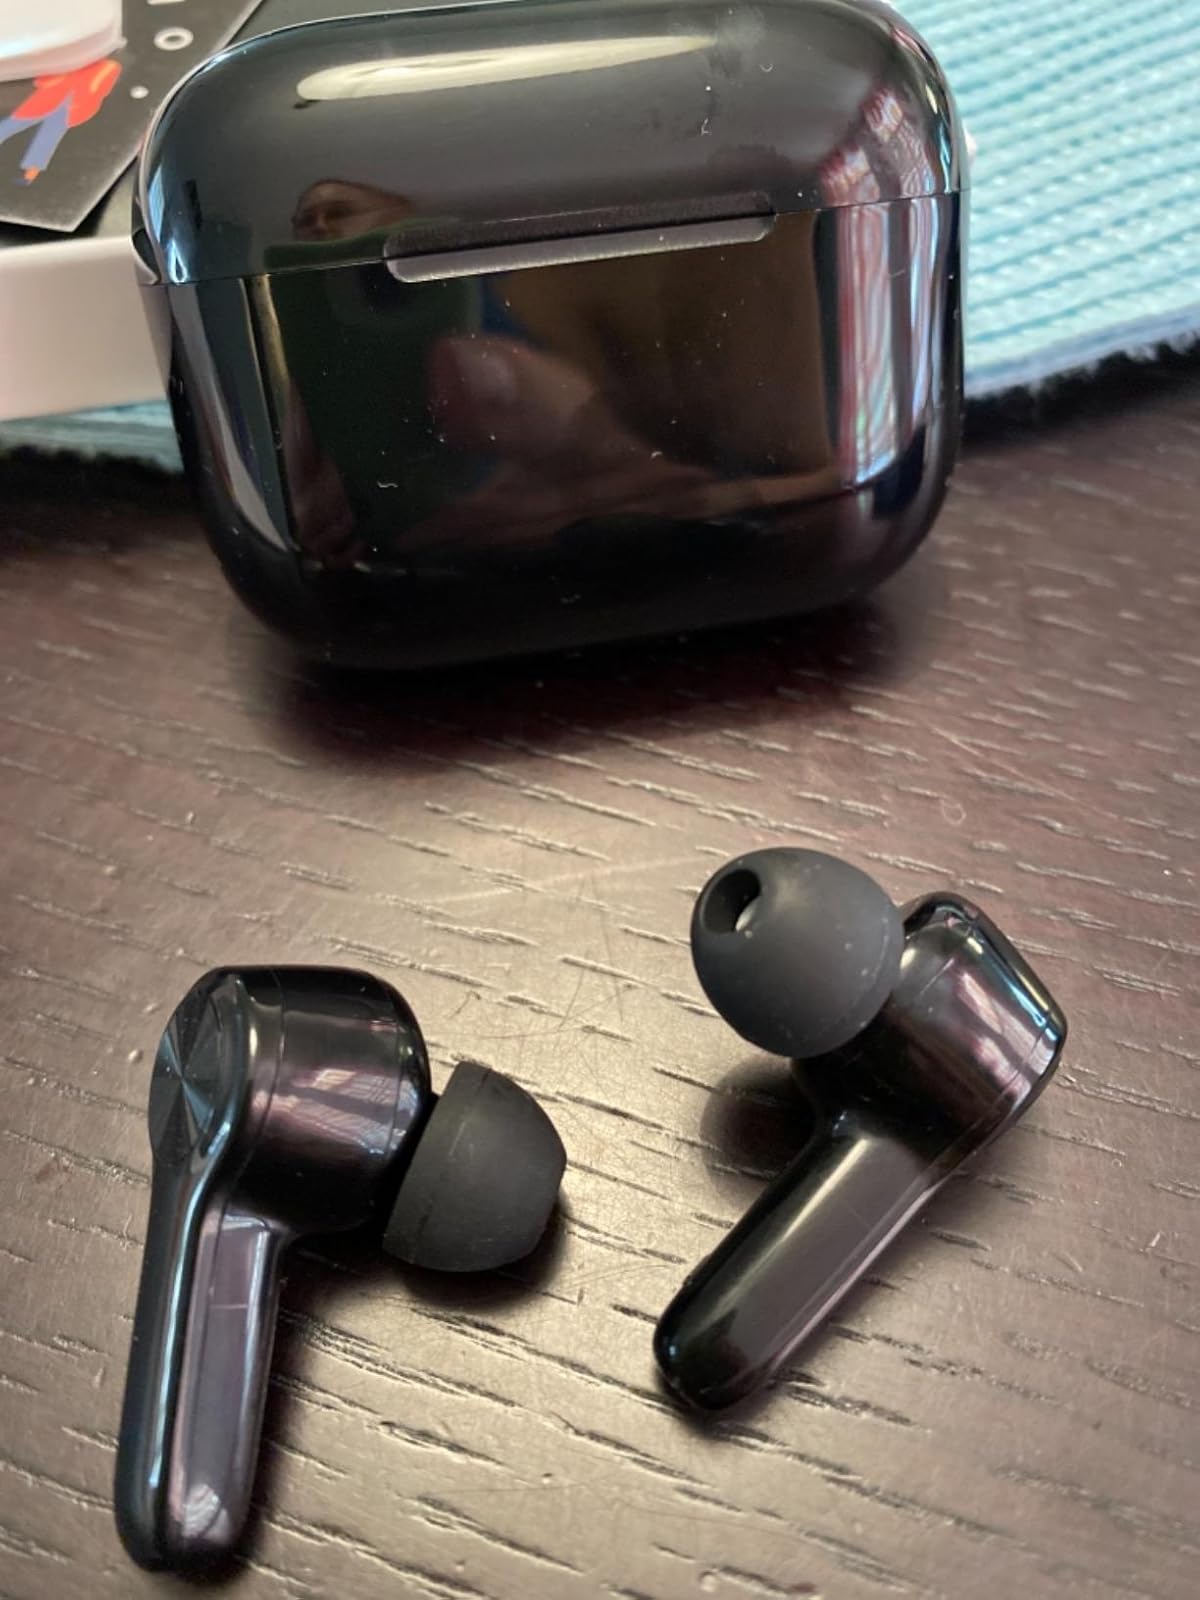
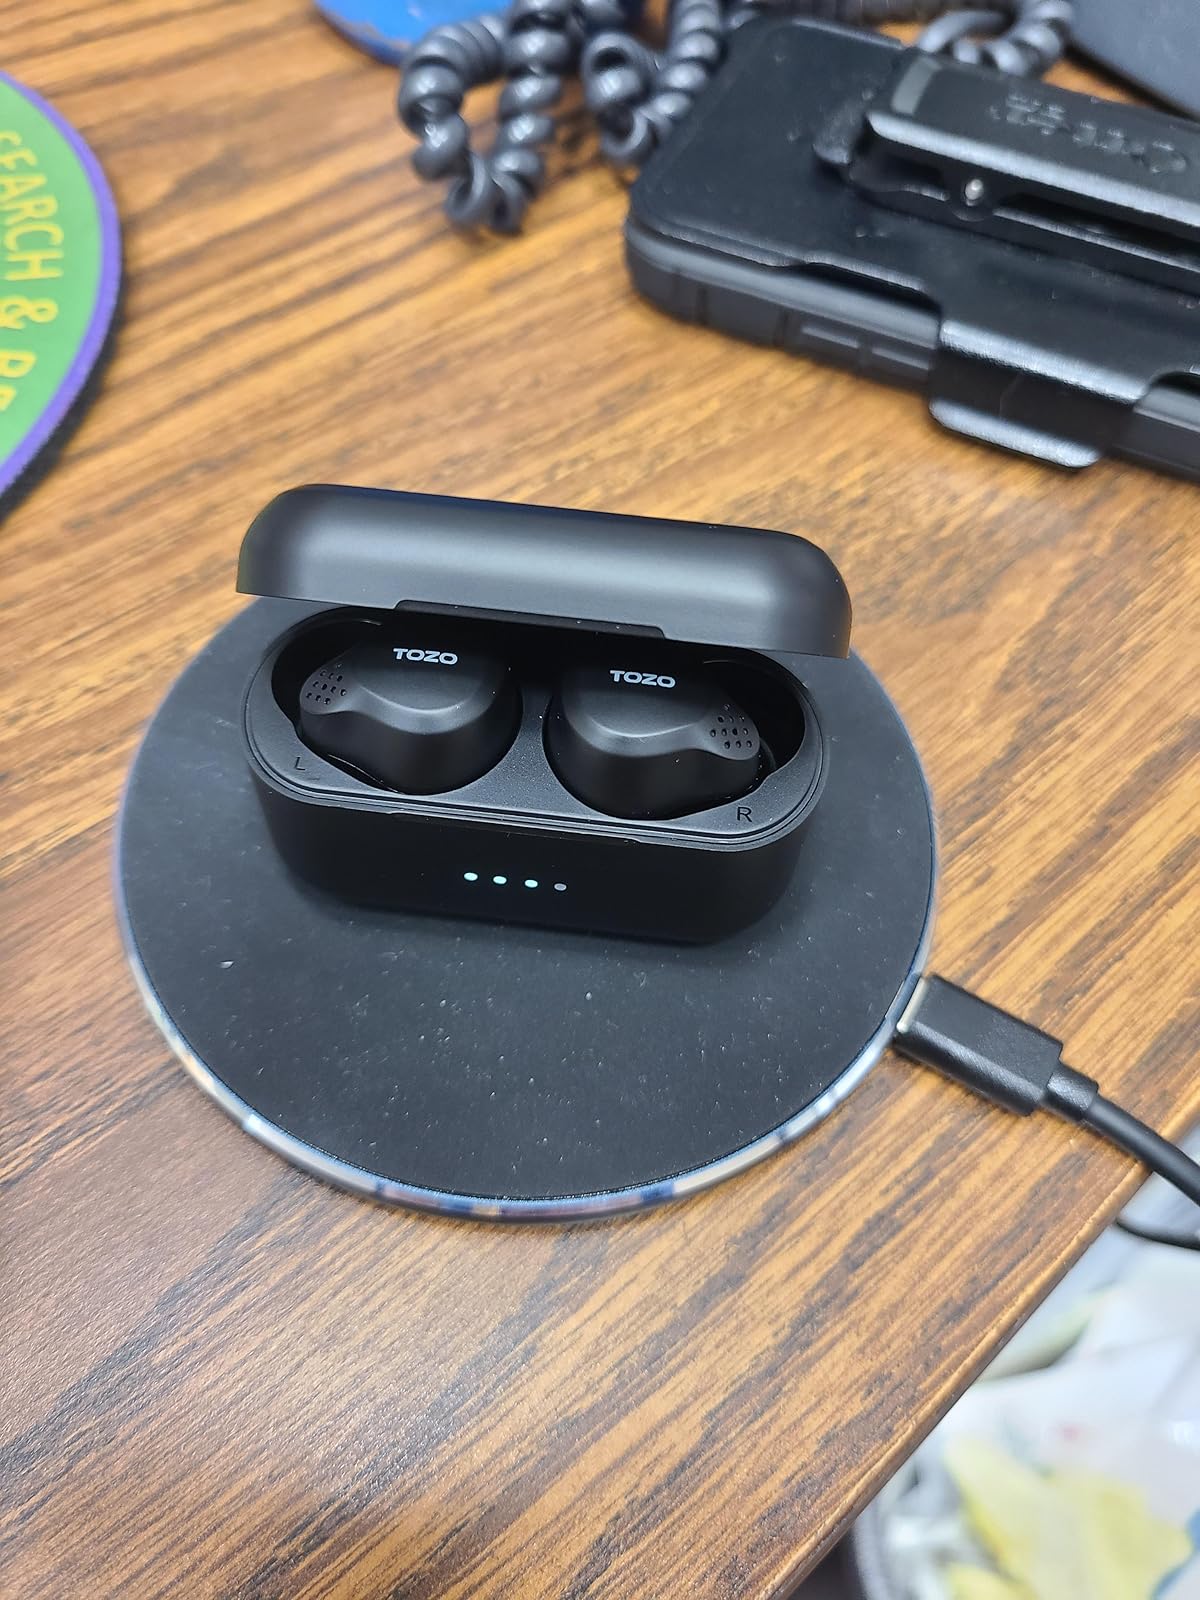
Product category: earbuds
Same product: no